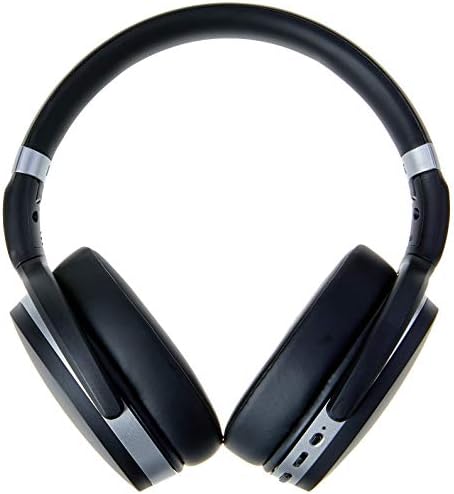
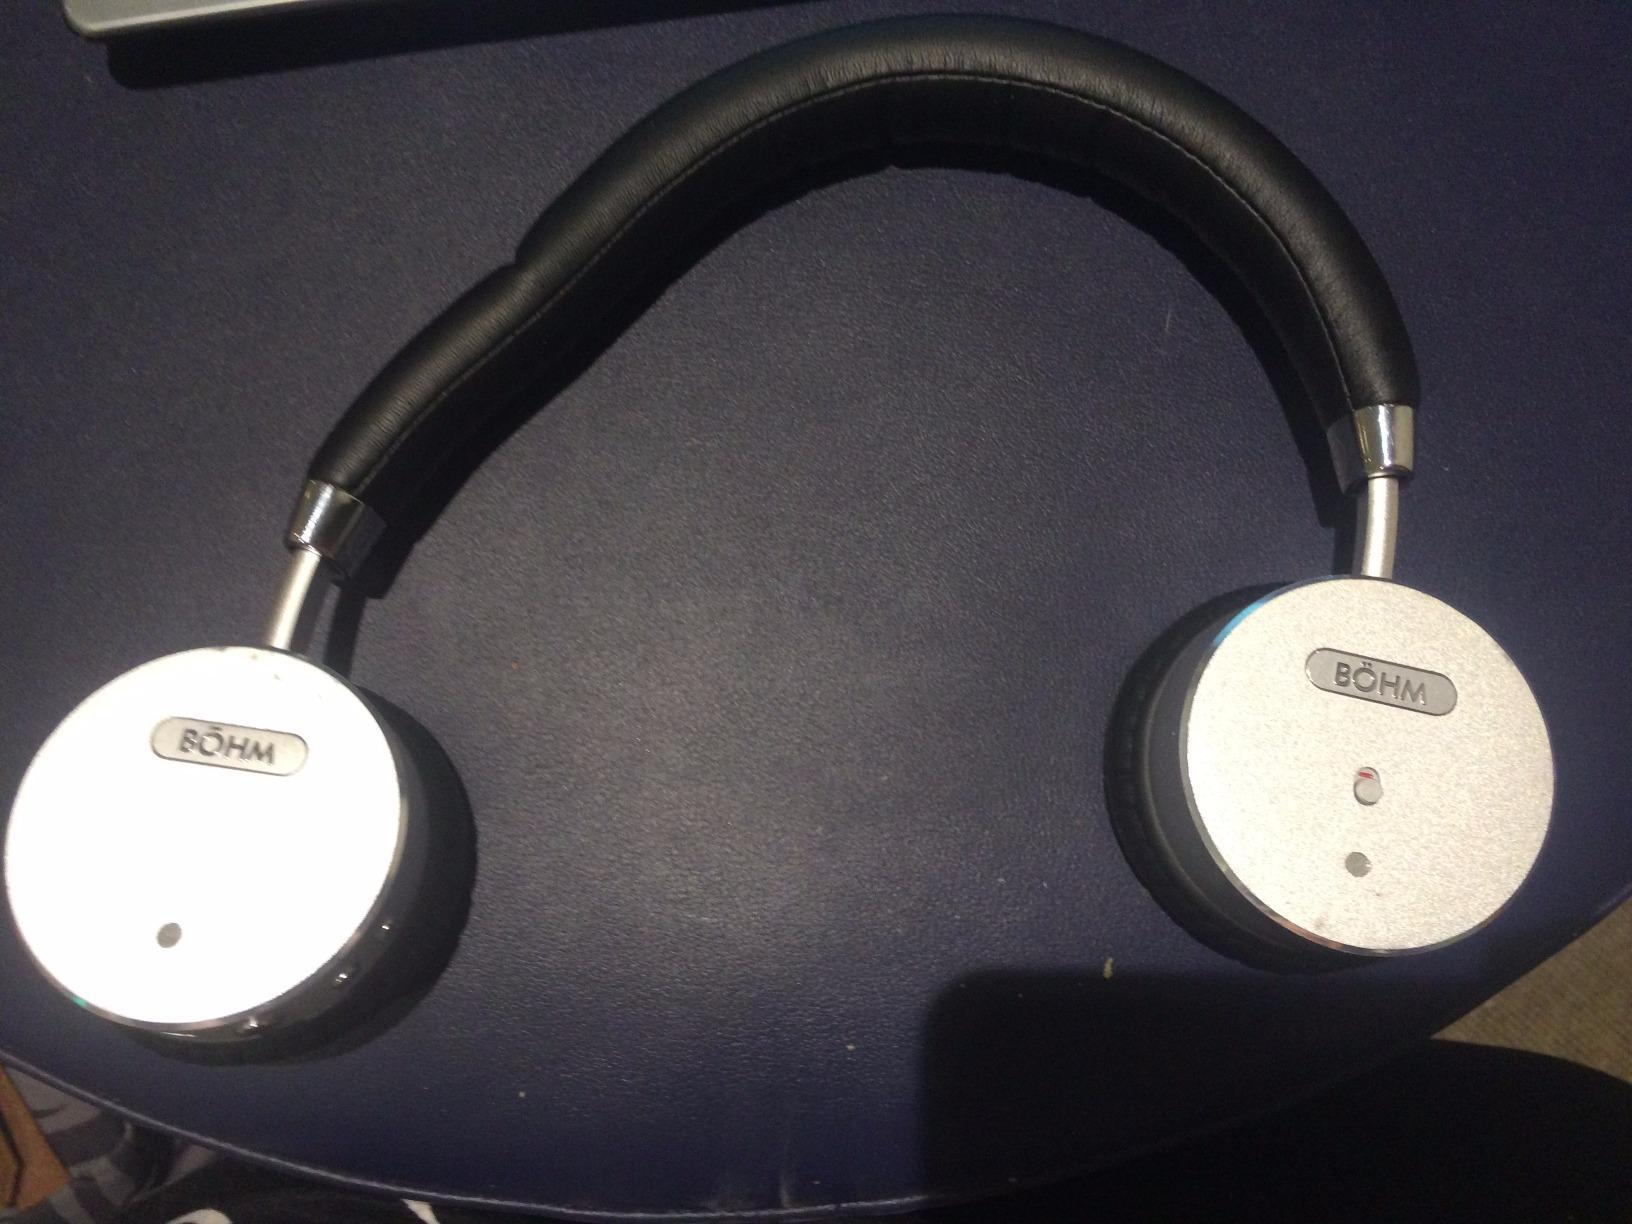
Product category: headphones
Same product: no